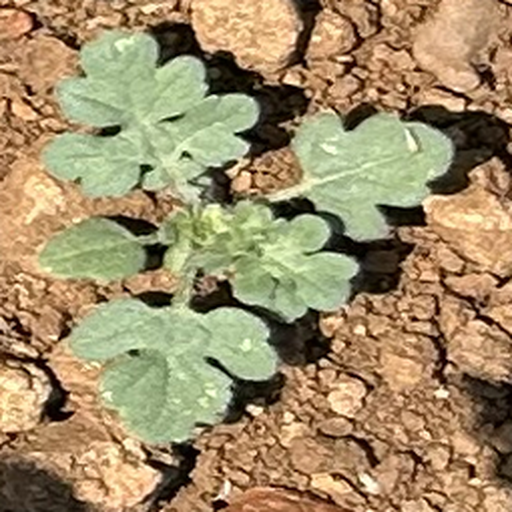
Weed species: Gajar_gavat_(Parthenium hysterophorus)